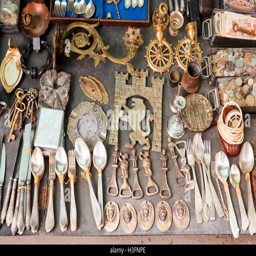
various vintage things for sale on a flea market